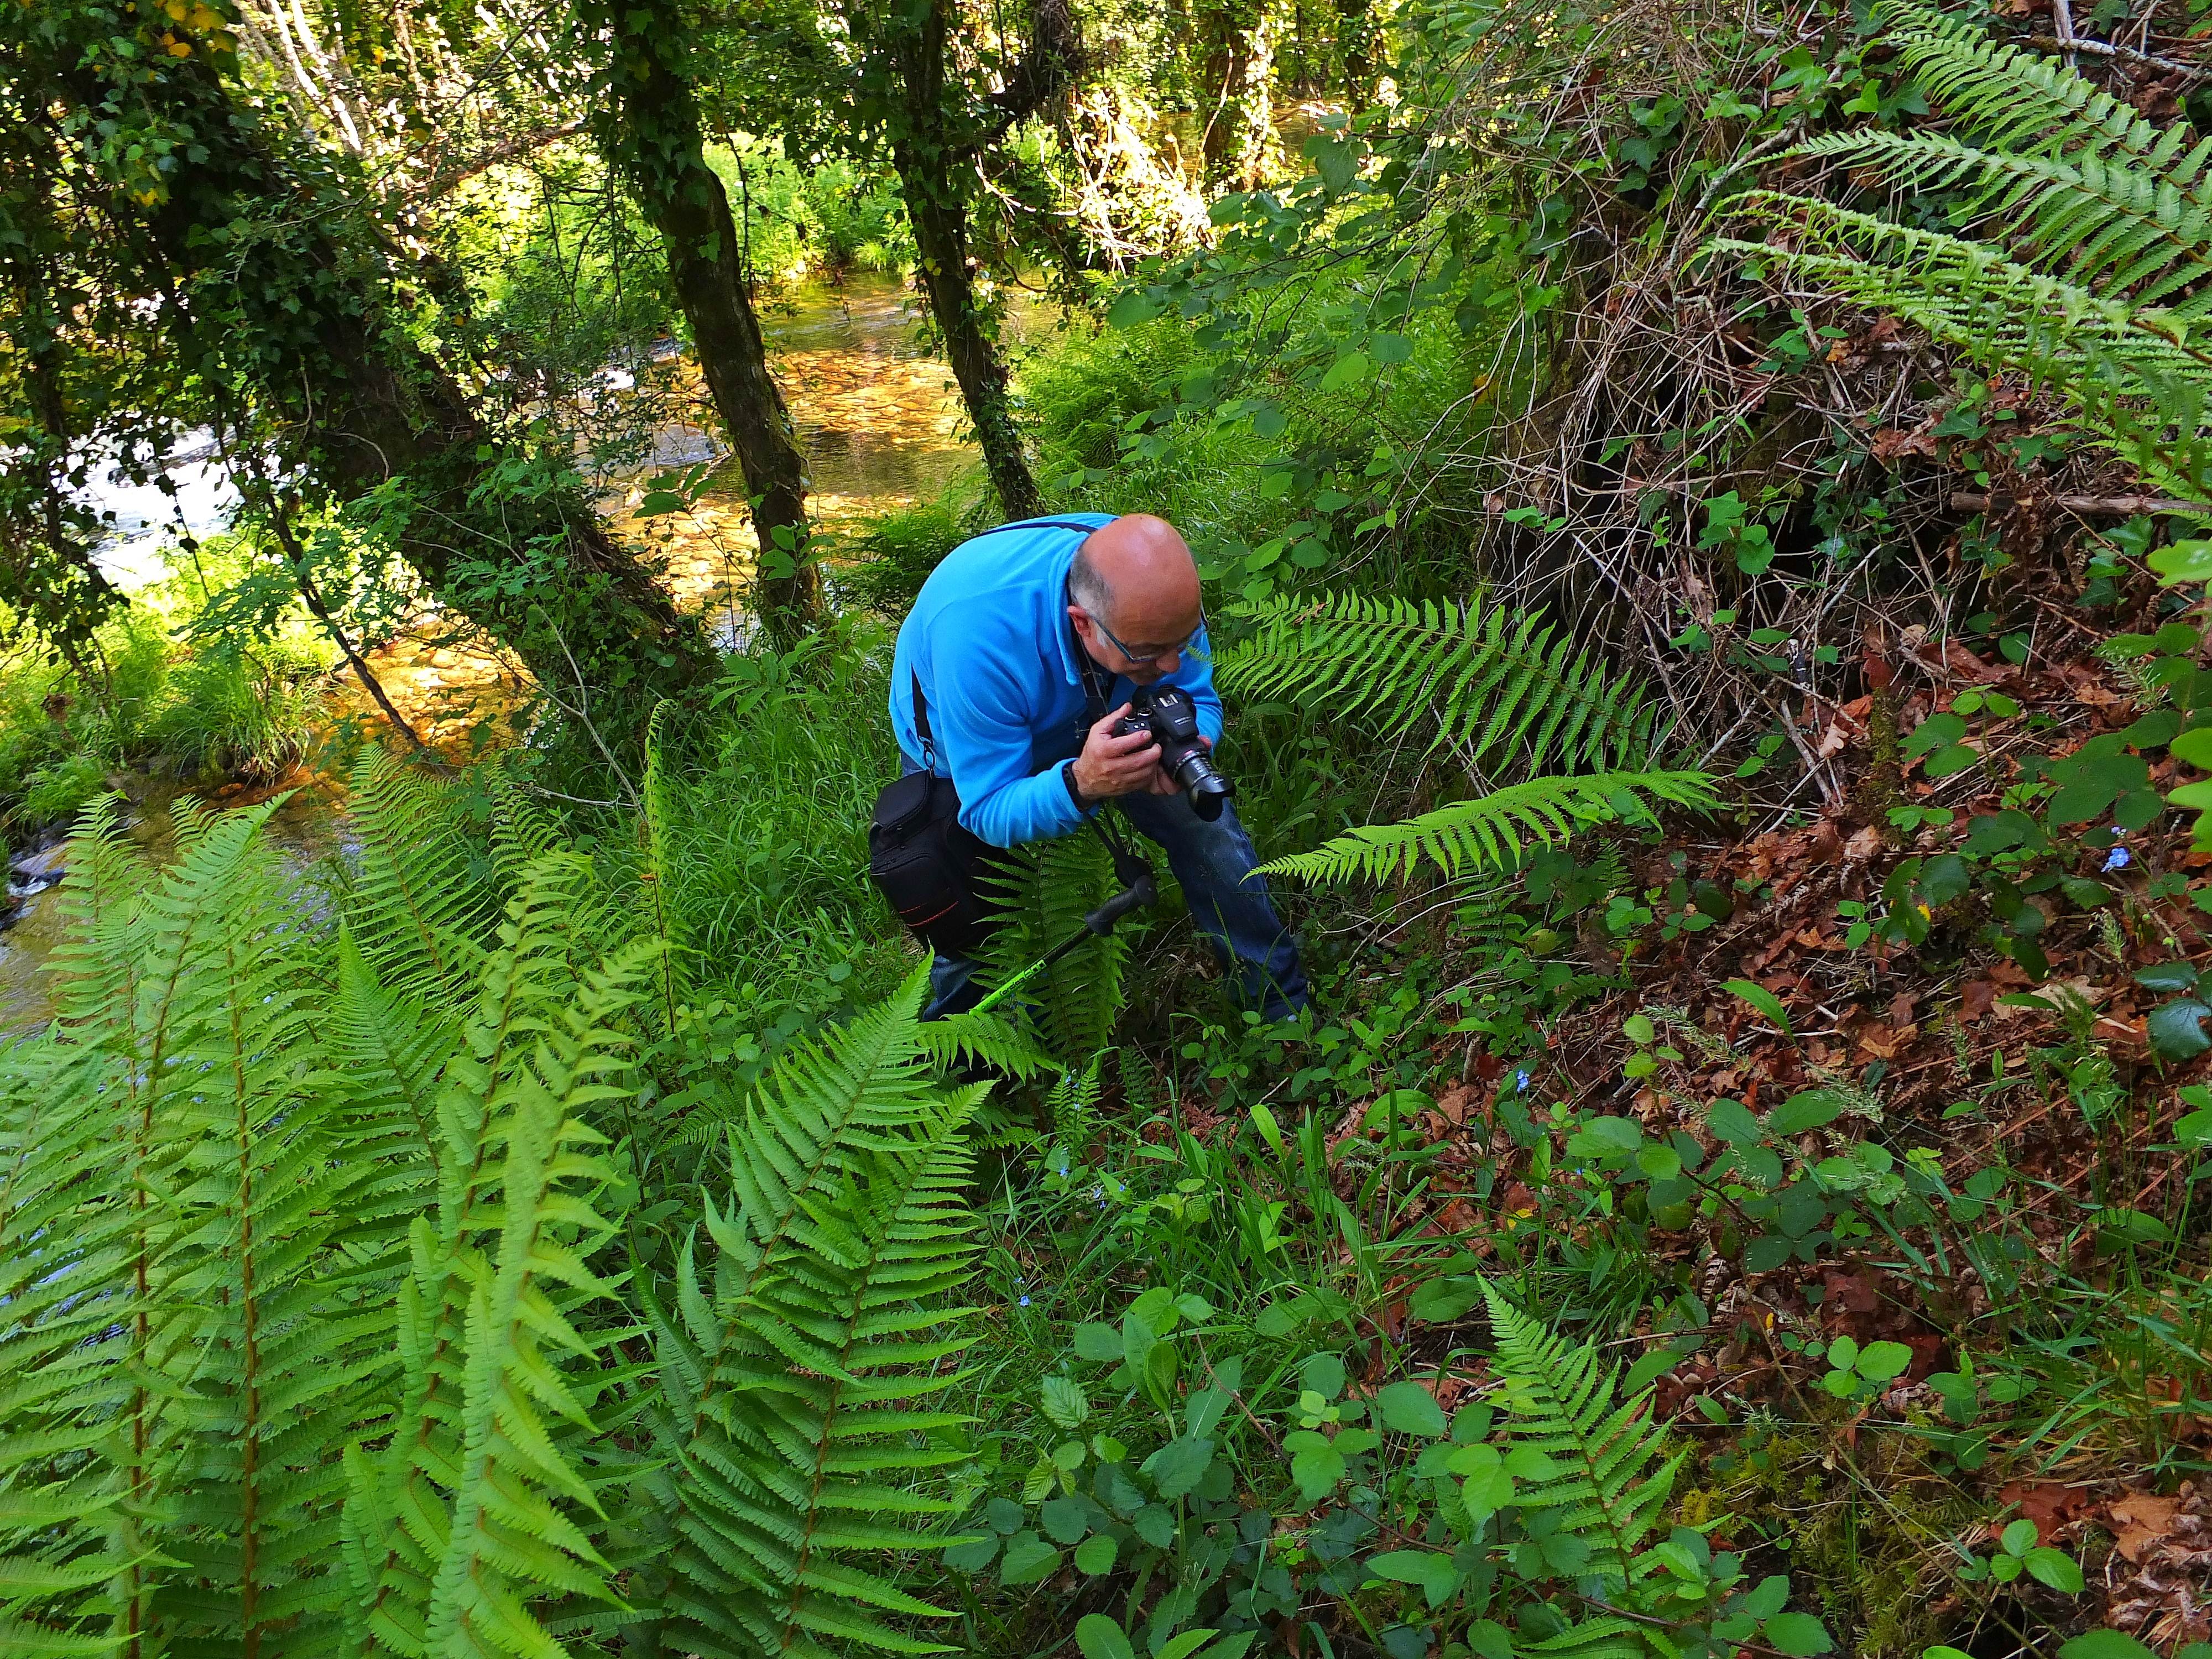
tree, forest, plant, leaf, flower, green, jungle, botany, garden, flora, spruce, vegetation, shrub, rainforest, espaa, galicia, pontevedra, woodland, habitat, ecosystem, pontevedragaliciaespaa, biome, old growth forest, natural environment, woody plant, temperate coniferous forest, land plant, ferns and horsetails